Notes on a Conditional Form

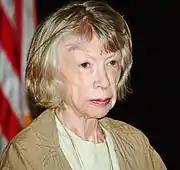
Joan Didion, specifically her documentary "" (2017), served as a major thematic influence on the album.

"Notes on a Conditional Form" is centred around the intricacies of human existence. It narrates the highs and lows of the human experience, with Samantha Small of "Consequence of Sound" calling it "the most painstakingly human album in their repertoire". The album uses straightforward storytelling and self-reflection to express the band's personal philosophies, ruminating on self-discovery and the meaning of life. It focuses on the challenges of modern life, specifically technology, depression, intimacy, life and death. The singer noted that the album is driven by the question: "Can the centre hold?" It stems from the Joan Didion documentary (2017), which Healy watched while in rehab. The singer commented that Didion's work, particularly her essay collection "Slouching Towards Bethlehem" (1968), significantly impacted the album. Applied to the overall theme of the record, Healy said: "Can the centre hold with all of this shit? Politically, economically, climate-wise – it feels like we're getting under a lot of pressure."